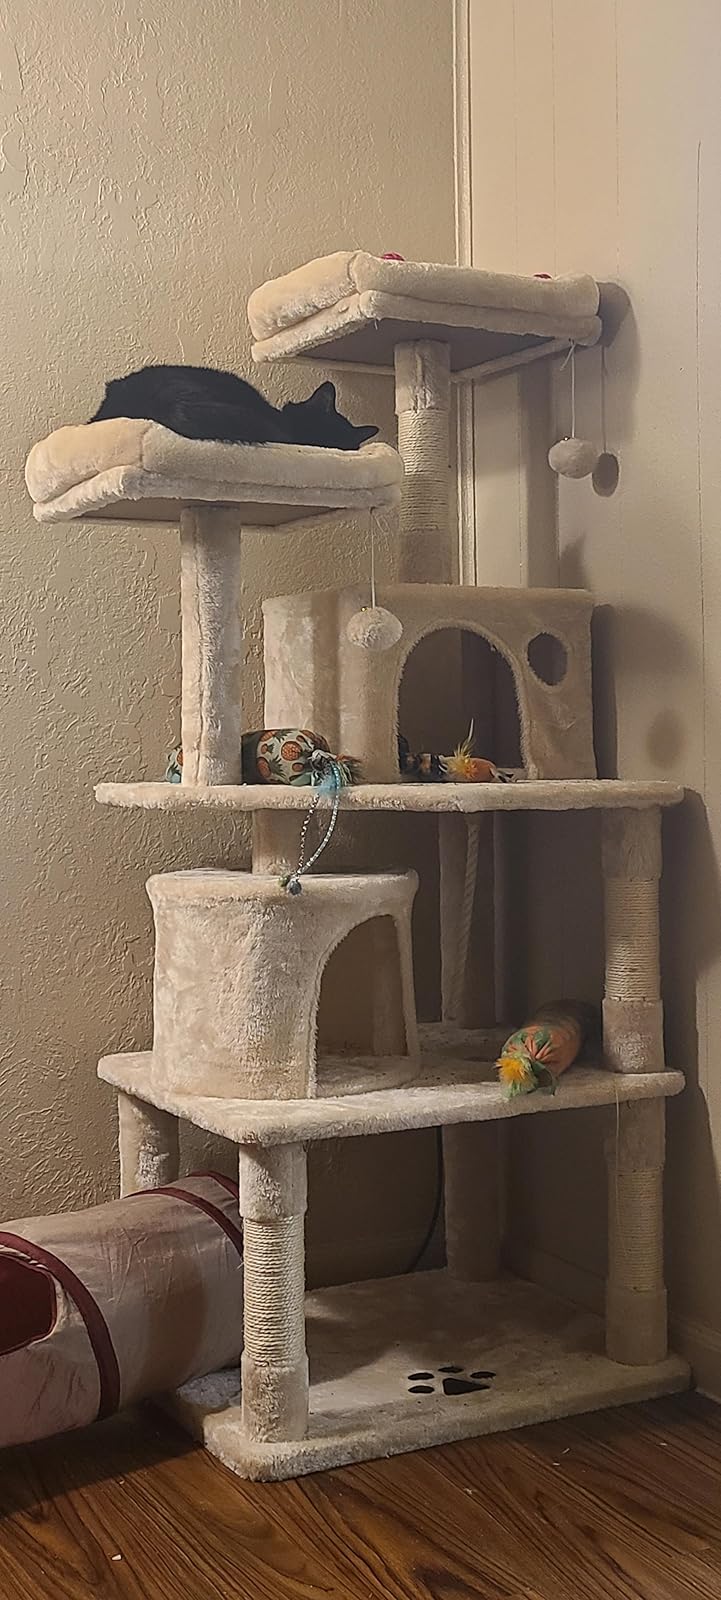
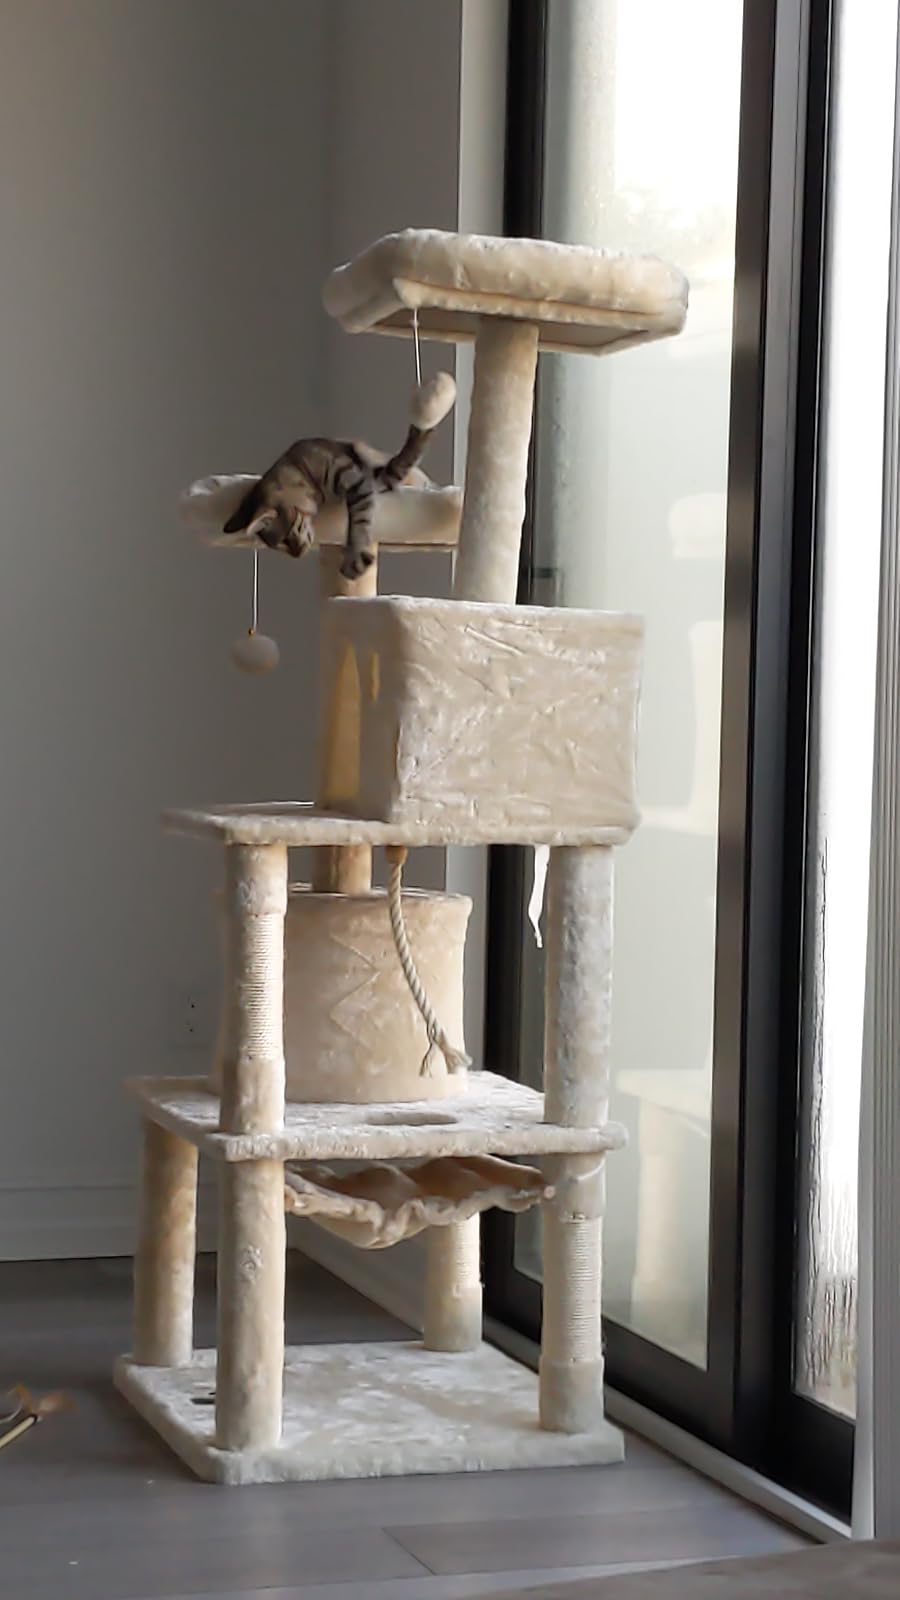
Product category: items_cat tree
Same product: yes